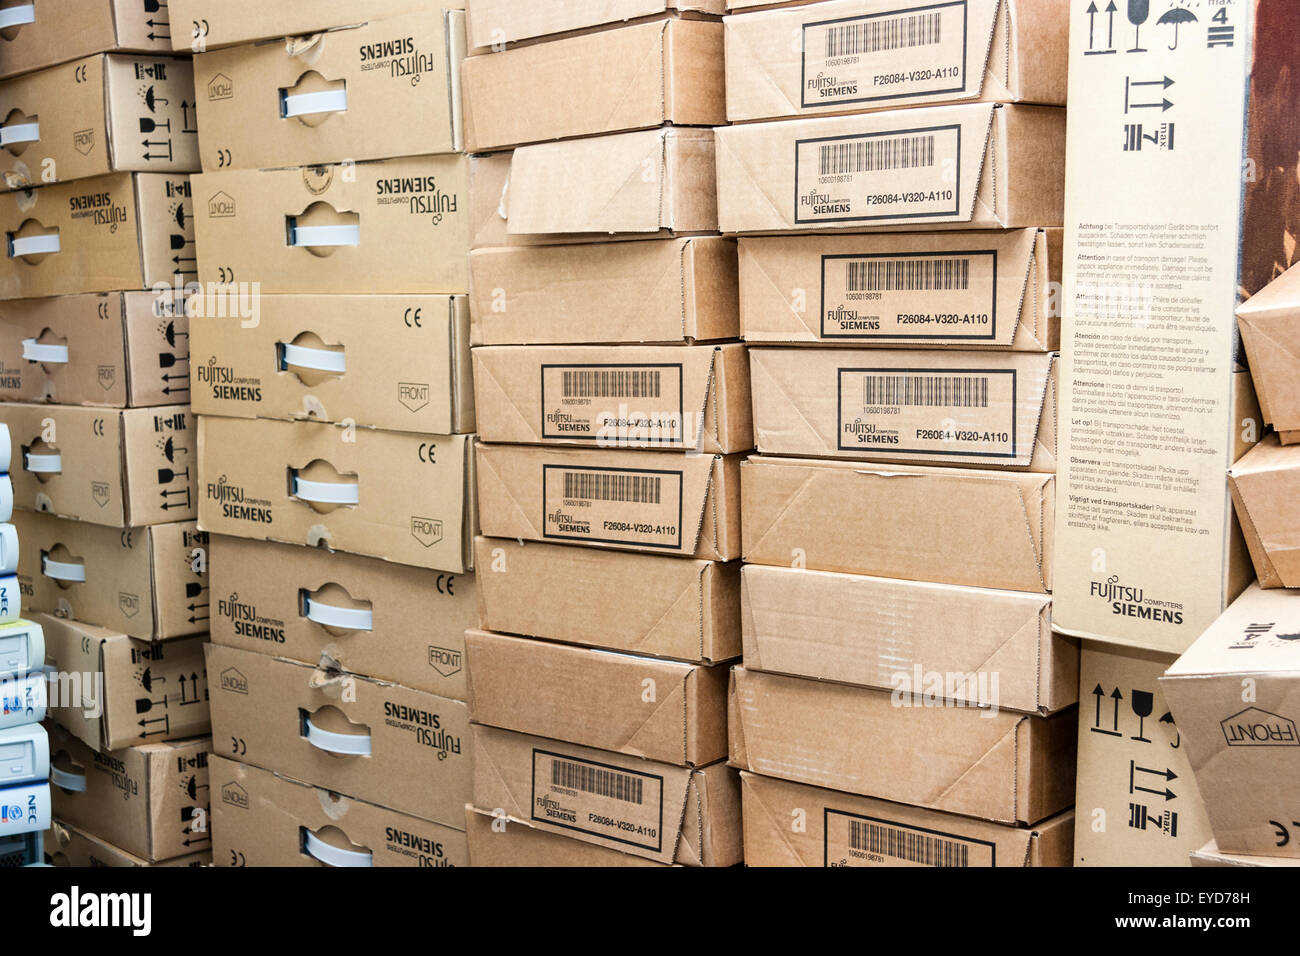
Label: cardboard